Kawa Garmeyani

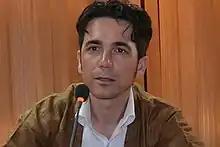

Kawa Mohamed Ahmed Garmeyani, (1981 – 5 December 2013) well known as Kawa Garmeyani (Kurdish:کاوە محمد ئەحمەد گەرمیانی, Arabic:كاوه محمد أحمد كرمياني) was an Iraqi Kurdish journalist. Garmeyani came to prominence after he was assassinated in front of his house in Kalar, which occurred in the wake of announcing his intentions to release an article implicating high ranking officials in various corruption scandals. Soon after his killing, his family claimed involvement of political parties in Kurdistan Region, especially Patriotic Union of Kurdistan.